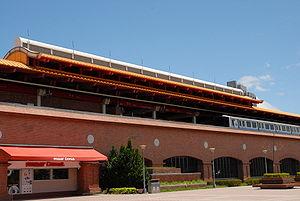
Station de Danshui du métro de Taipei.